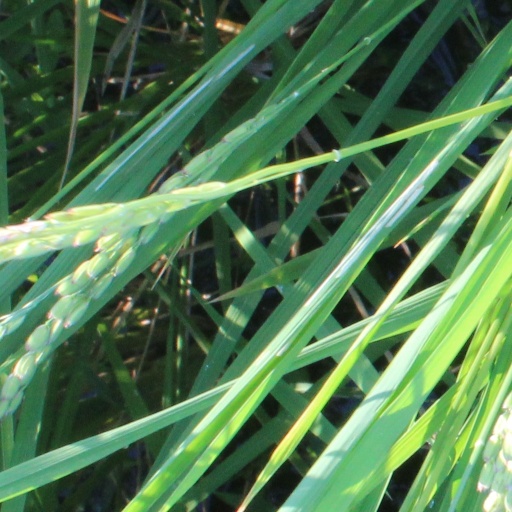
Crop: rice